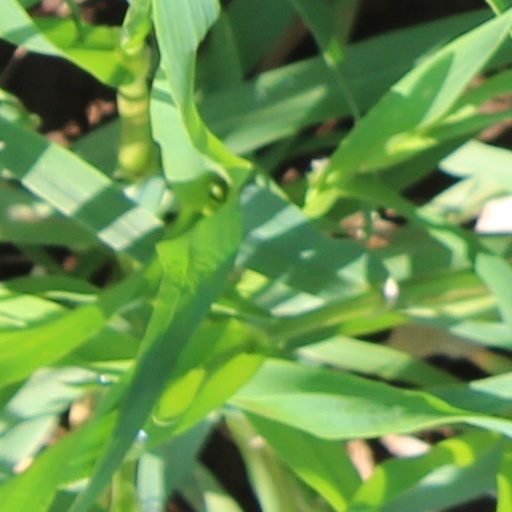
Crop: wheat